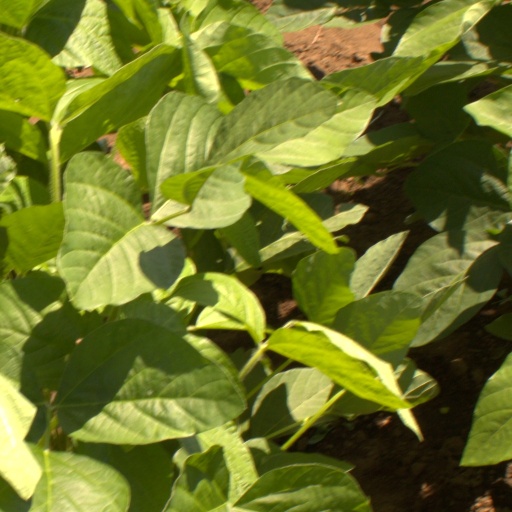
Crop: soybean